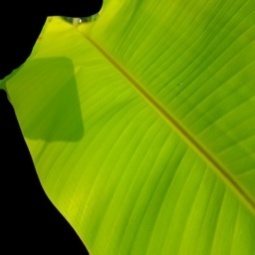
Label: Healthy